Pierre de Luxembourg

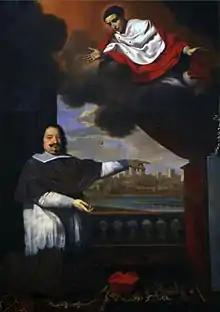
Sforza places Avignon under the protection of Pierre during the plague outbreak.

In 1384 the episcopal see of Metz became vacant. The selection of a new bishop was complicated by the Western Schism in which the Kingdom of France supported Antipope Clement VII while the Holy Roman Emperor supported Pope Urban VI. The antipope named Pierre as Bishop of Metz in 1384 and he was enthroned there that September entering barefoot on a mule. He divided diocesan revenues into thirds: the first two were for the Church and the poor and the third for his household. He was able to take Metz with armed troops for a brief period of time but was forced to withdraw sometime in 1385. About this time Pope Urban VI named Tilman Vuss de Bettenburg as the legitimate Bishop of Metz.